Martha Hyer

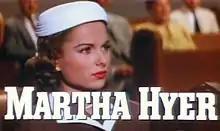
Hyer in trailer for "Battle Hymn" (1957)

Hyer's first film appearance was an uncredited speaking part in "The Locket" (1946). She appeared in uncredited and bit roles in B-movies for the next few years, occasionally working on television, as well. Eventually, she moved up the ranks, and starting in 1954, began receiving better roles, becoming a popular actress in Hollywood for the next decade.